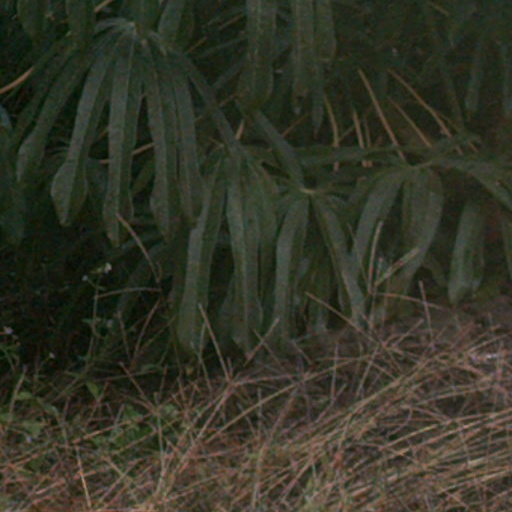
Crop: cassava